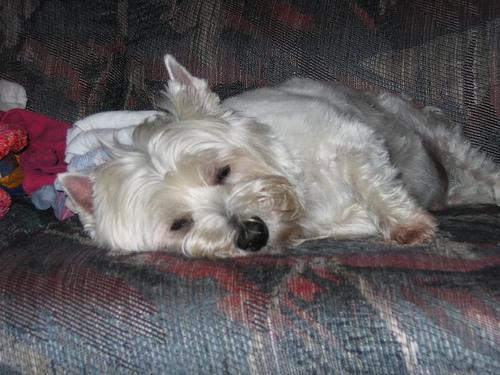
West_Highland_white_terrier